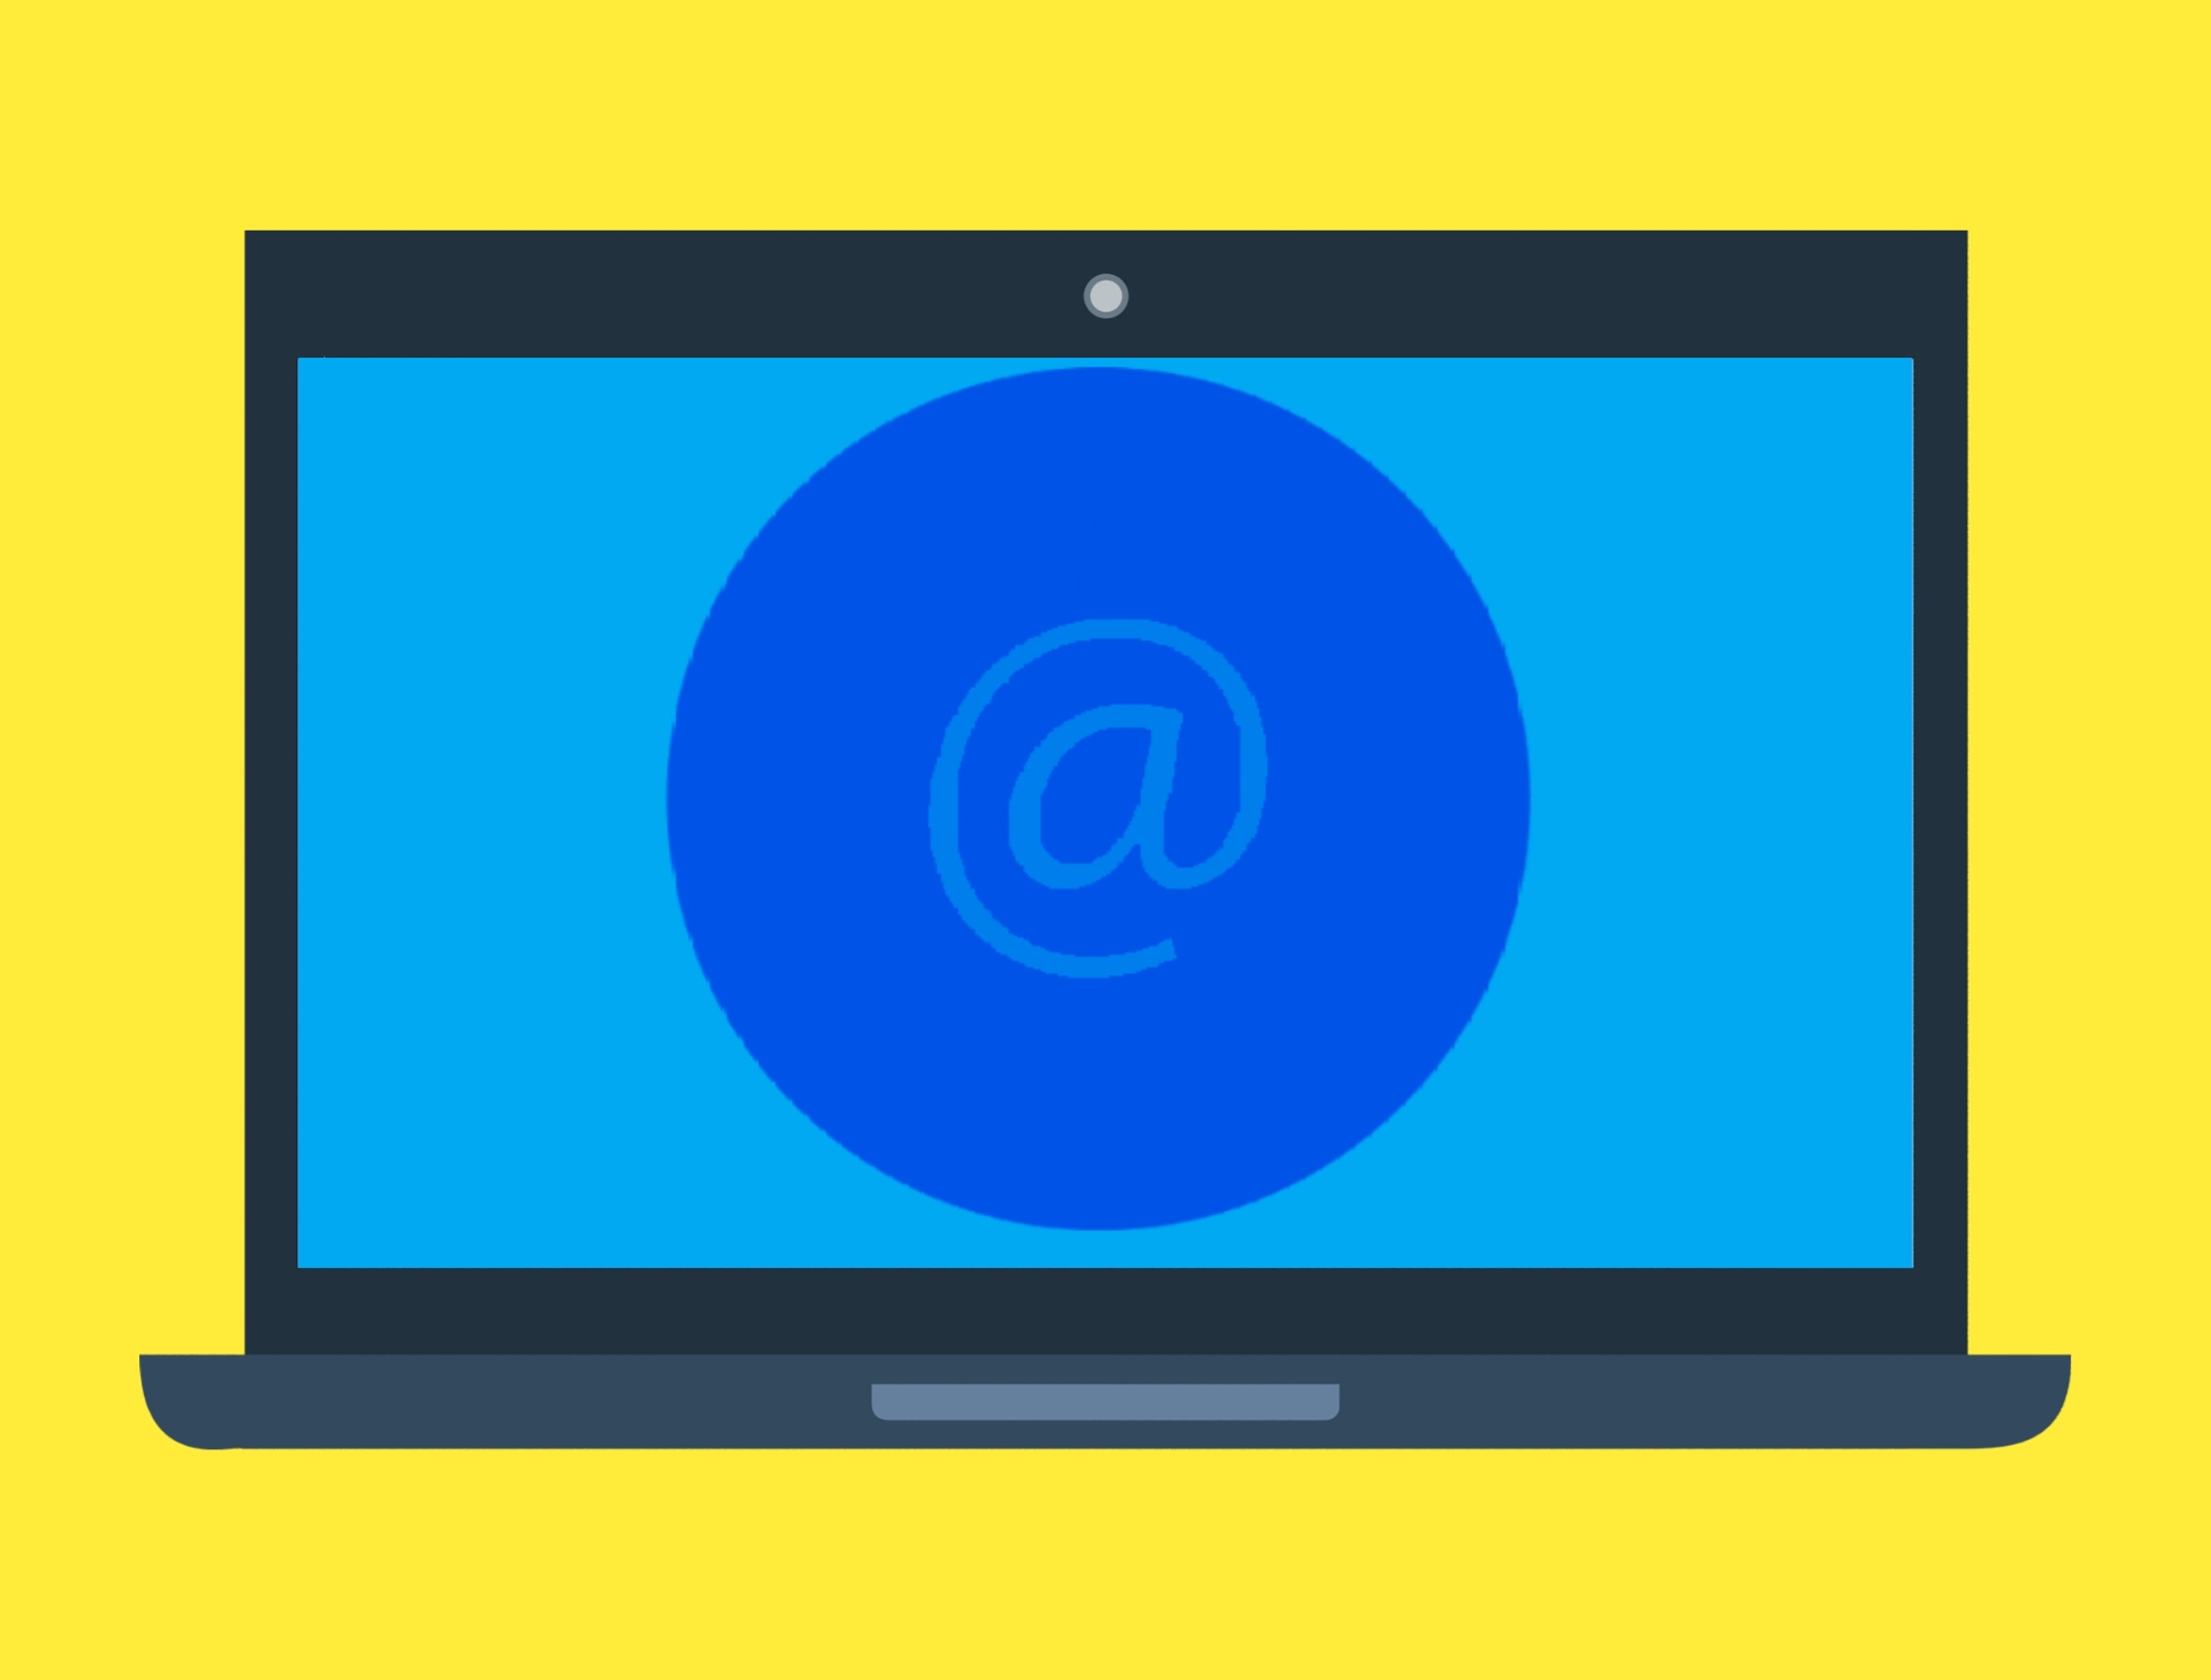
email email, characters, communication, at, mail, digital, email, e mail, computer science, networking, transfer, www, news, trojan, information, internet, web, laptop, pc, computer, technology, notebook pc, screen, equipment, electronics, keyboard, portable, connection, blue, text, font, line, multimedia, area, display device, circle, media, product, brand, angle, graphics, rectangle, symbol, electric blue